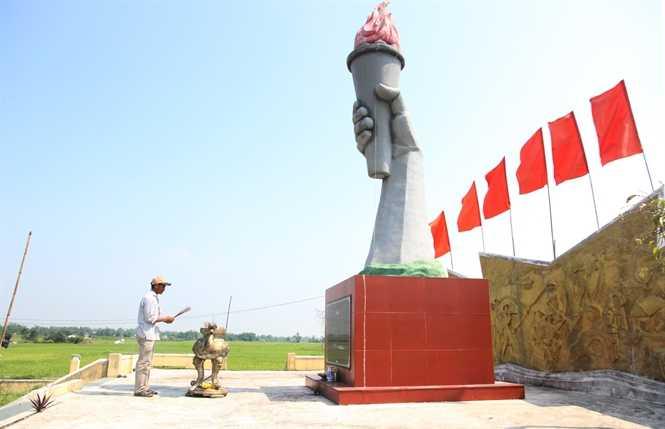
có một cái lư hương ở trước mặt người đàn ông